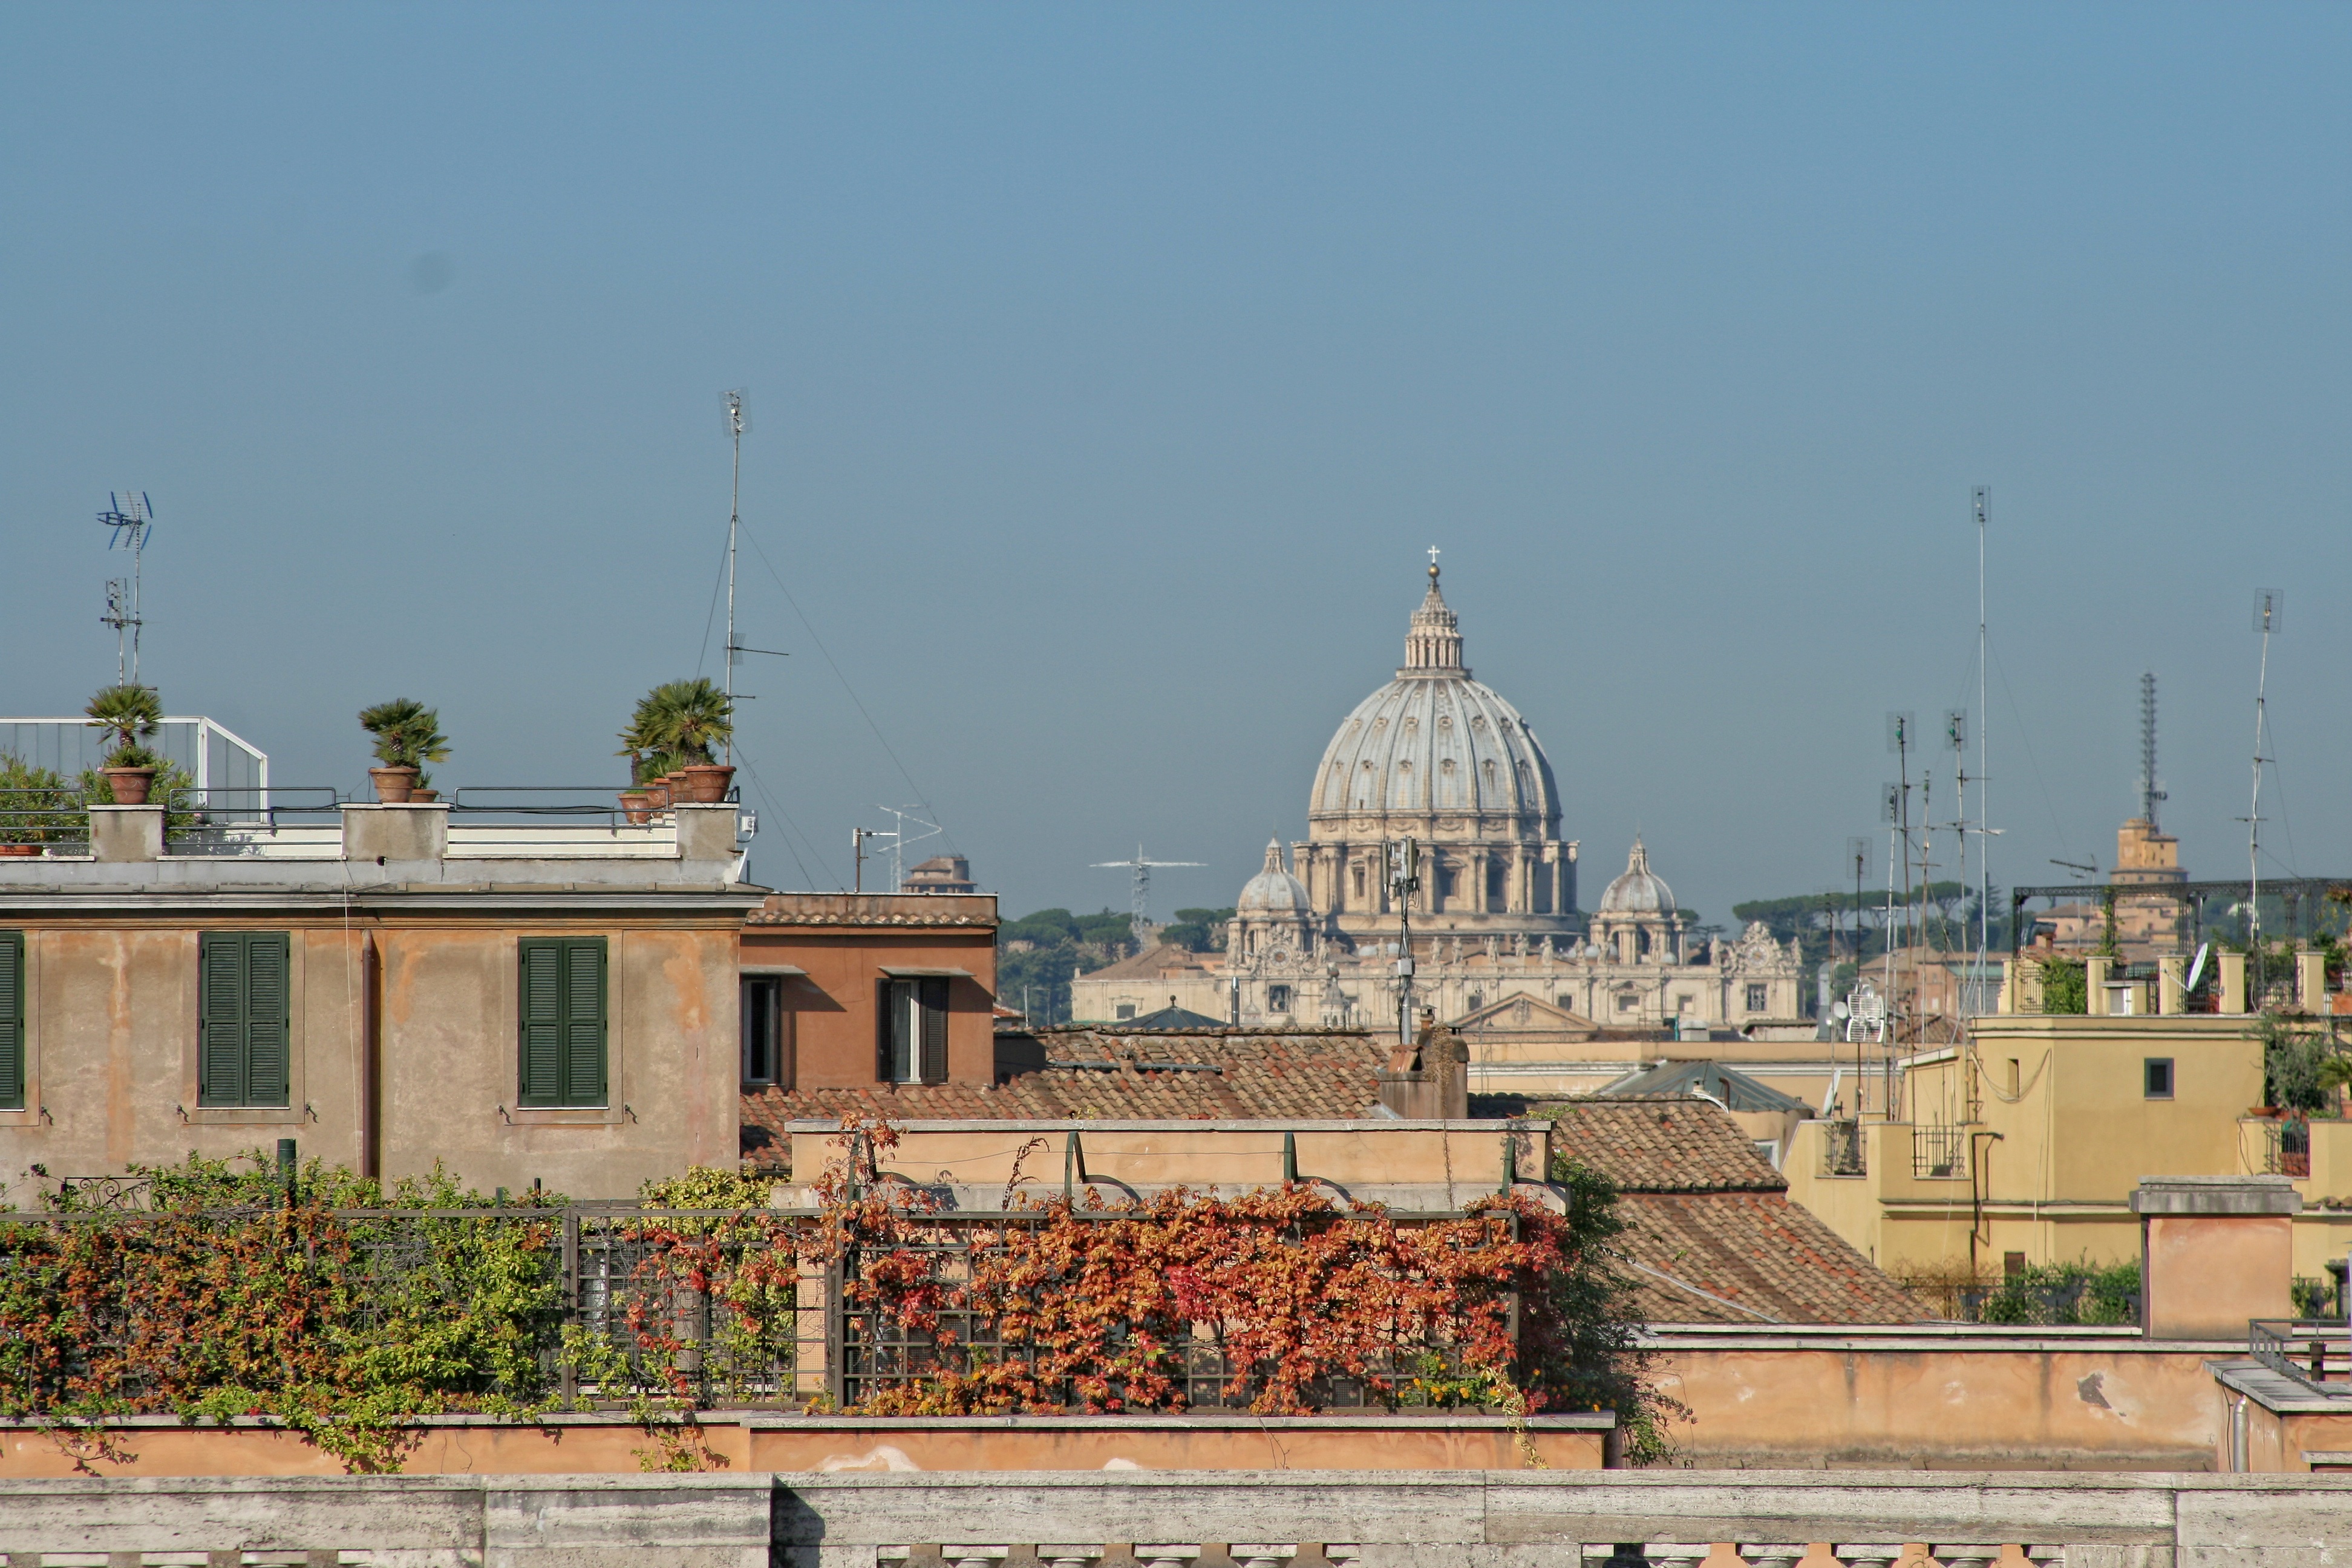
town, building, palace, monument, cityscape, landmark, italy, church, cathedral, tourism, place of worship, rome, temple, town square, saint pierre, place the quirinal, ancient history